Casa del Fascio (Como)

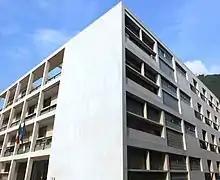
Corner between the facade of Piazza del Popolo and Via dei Partigiani

The Via dei Partigiani façade is defined by long wooden and iron windows and a concrete-frame glass block wall that occupies the span of the main internal staircase. Depending on the function of the rooms, the windows are divided into: ribbon windows for the bathrooms and "L" windows for the offices.